Volkswagen

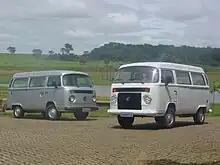
The Volkswagen Kombi was produced in Brazil from 1957 up to 2013.

The brand introduced its first crossover SUV in 2002 starting from the Touareg, a full-size luxury SUV. The brand SUV expansion continues with the release of Tiguan, a C-segment mainstream SUV in 2007. In the mid-2010s, the company decided to produce an SUV in every class of car that can justify one, which the brand called the "SUV offensive". Between 2017 and 2020, the brand has aggressively expanded its SUV line-up by growing its number of models from 2 to 8 models, excluding its derivatives, ranging from B-segment, C-segment, and D-segment SUVs which include global models and regional models. Volkswagen also started producing derivatives of its SUV models with a rear sloping roof marketed as coupé SUV which had gained popularity in China, the largest single market for the brand.